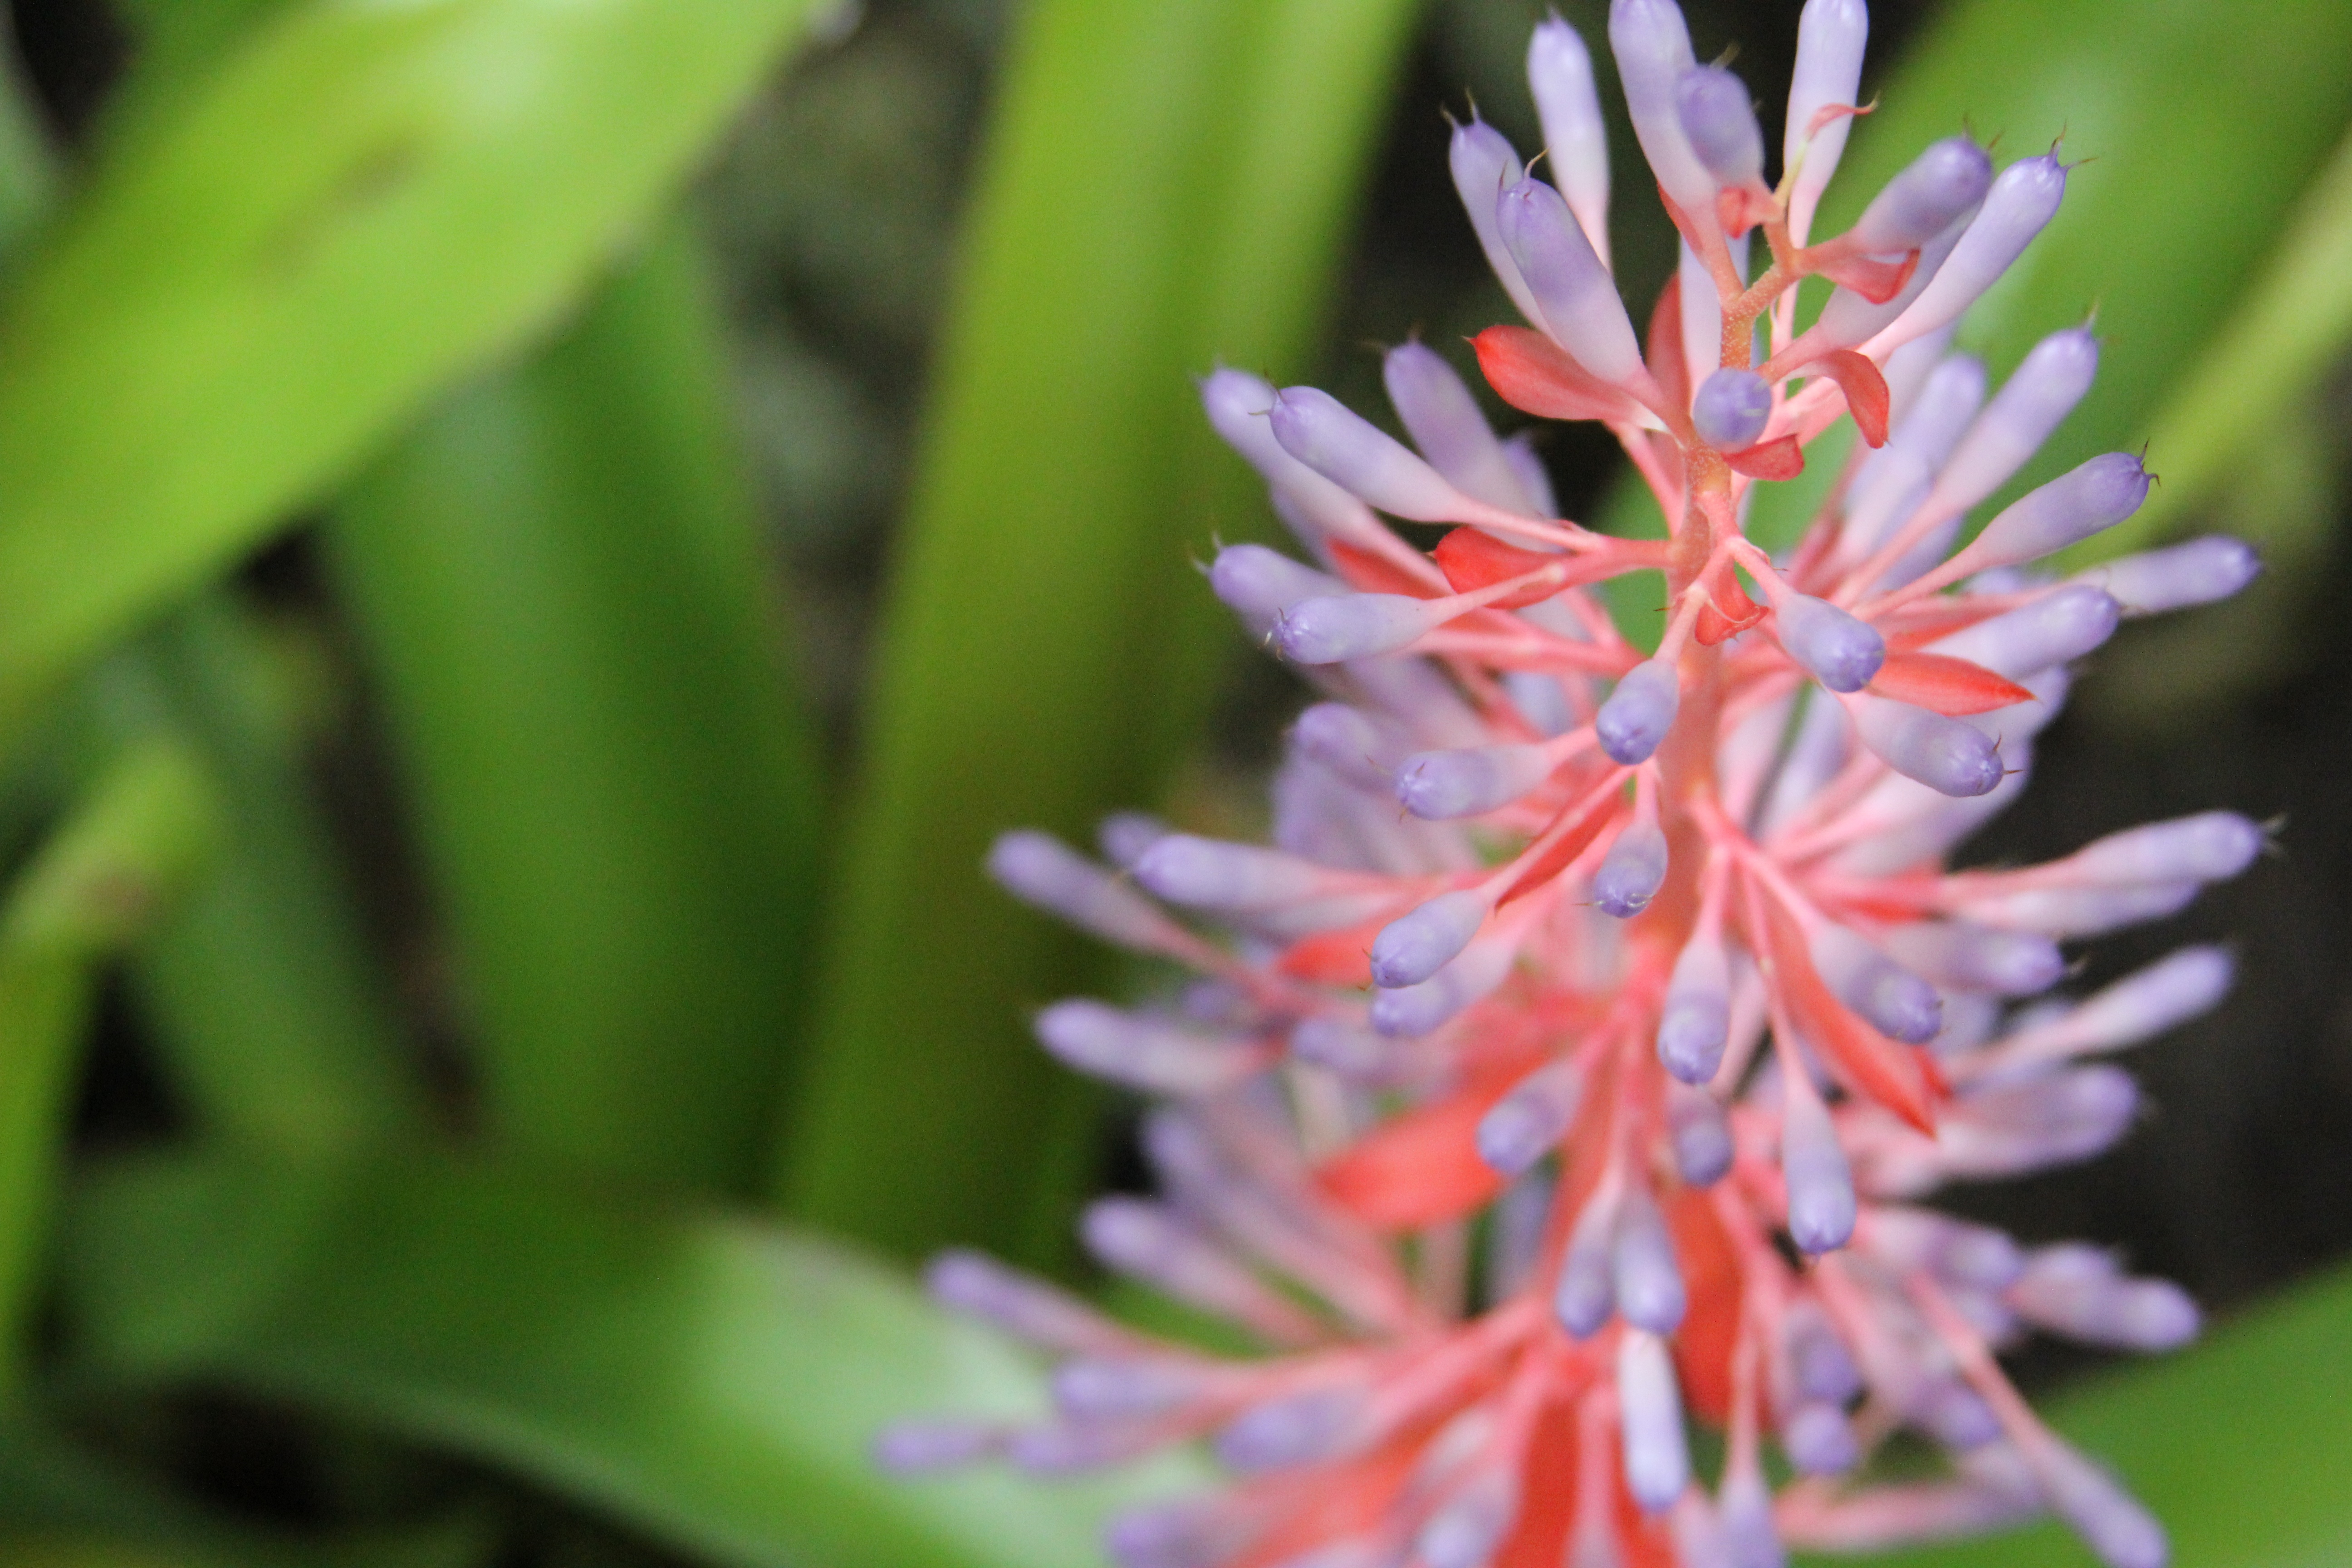
nature, plant, leaf, flower, purple, petal, green, botany, garden, pink, flora, wildflower, close up, beautiful, macro photography, xanthorrhoeaceae, flowering plant, plant stem, land plant